Time travel

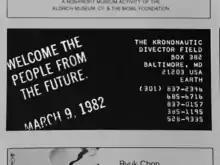
Advertisement placed in a 1980 edition of "Artforum", advertising the Krononauts event

Several experiments have been carried out to try to entice future humans, who might invent time travel technology, to come back and demonstrate it to people of the present time. Events such as Perth's Destination Day, MIT's Time Traveler Convention and Stephen Hawking's Reception For Time Travellers heavily publicized permanent "advertisements" of a meeting time and place for future time travelers to meet. In 1982, a group in Baltimore, Maryland, identifying itself as the Krononauts, hosted an event of this type welcoming visitors from the future.